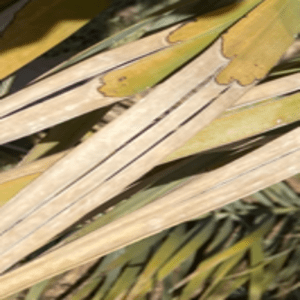
Label: Rachis Blight